Caravanserai of Zor

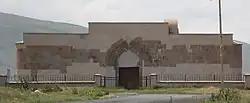
Entrance of the caravanserai

The Caravanserai of Zor is a 13th-century Armenian caravanserai located 35 kilometers southwest of modern-day Iğdır. Built during the period of Zakarid Armenia, it was commissioned by the Zakarian-Mkhargrdzeli princes and designed by an Armenian architect named "Ashot". It was an important stop in the trade routes to the city of Ani and the Silk Road.